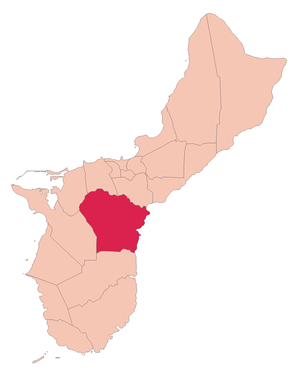
Yona est l'une des dix-neuf villes du territoire des États-Unis de Guam.